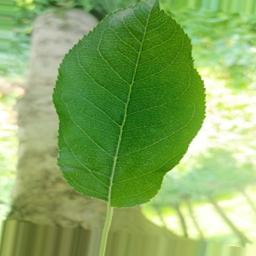
Label: Healthy